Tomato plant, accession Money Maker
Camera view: vertical (180 deg); turntable rotation: 60 degrees
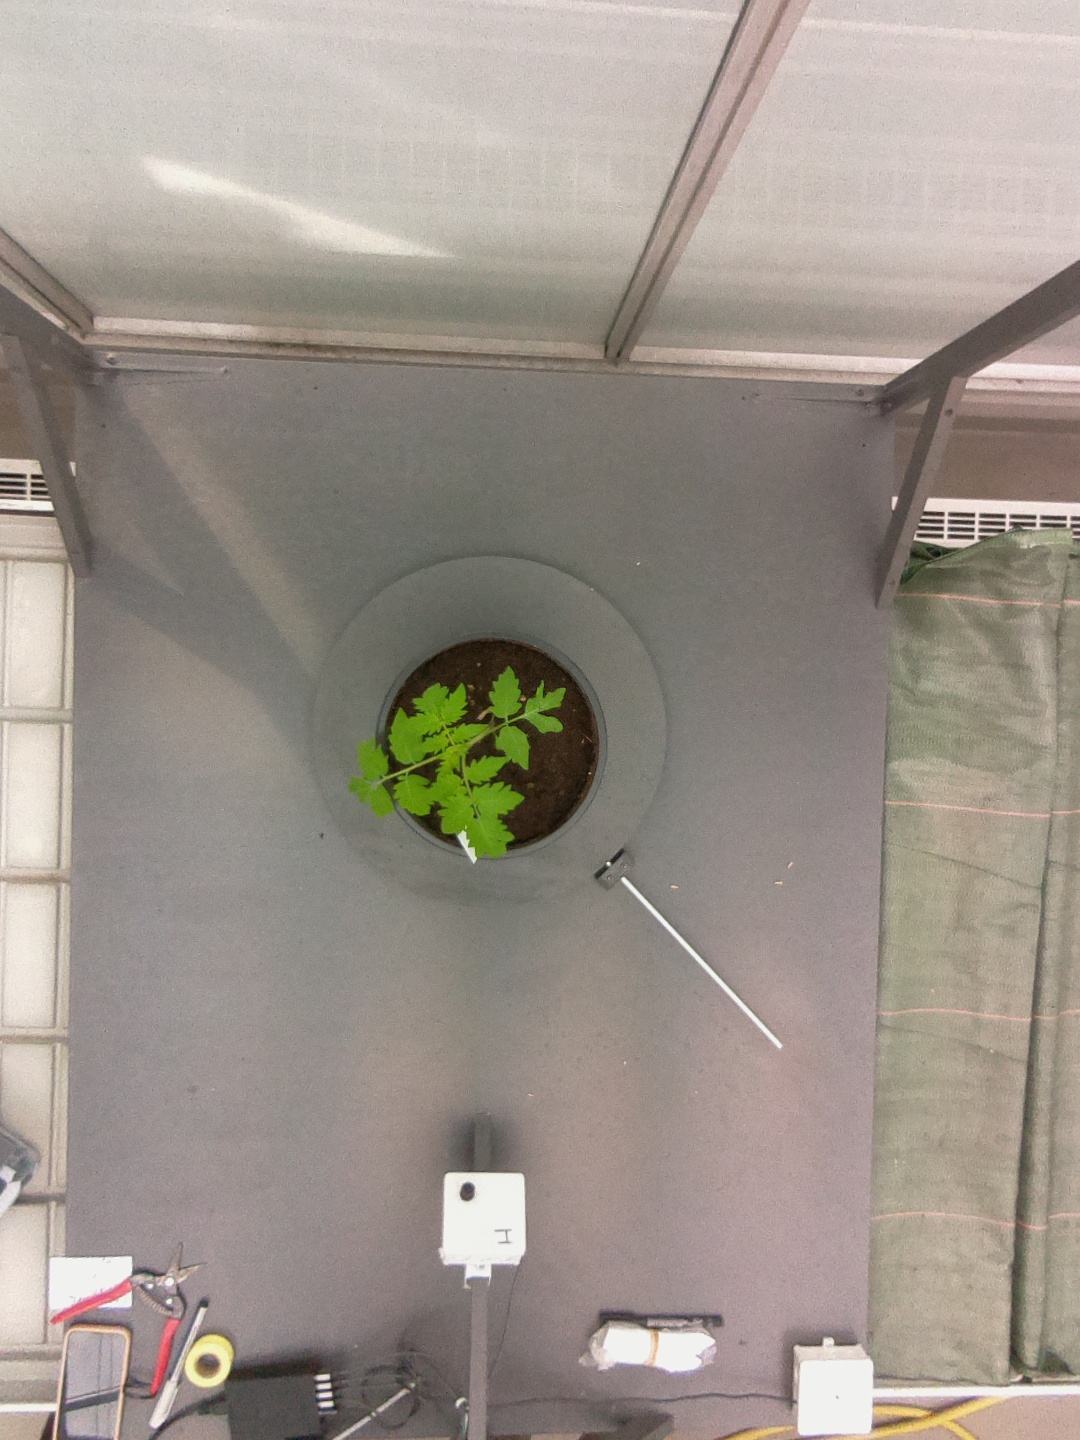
BBCH growth stage 13: 6 of true leaves visible